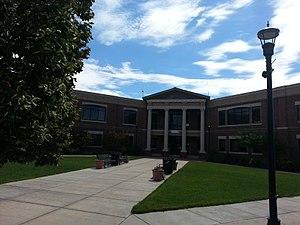
Fountain est une municipalité américaine située dans le comté d'El Paso, dans l'État du Colorado. Lors du recensement de 2010, sa population s'élevait à 25 846 habitants.